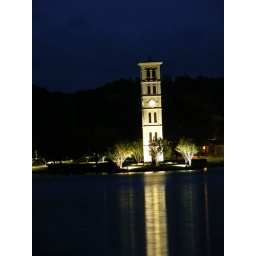
Furman University's bell tower at night, with a reflection in the lake